Conan the Fearless

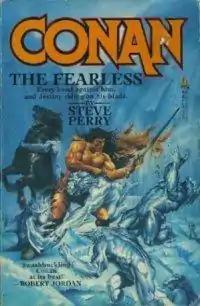
Cover of first edition

Conan the Fearless is a fantasy novel by American writer Steve Perry, featuring Robert E. Howard's sword and sorcery hero Conan the Barbarian. It was first published in trade paperback by Tor Books in February 1986; a regular paperback edition followed from the same publisher in January 1987, and was reprinted at least once. The first British edition was published in paperback by Sphere Books in January 1988.